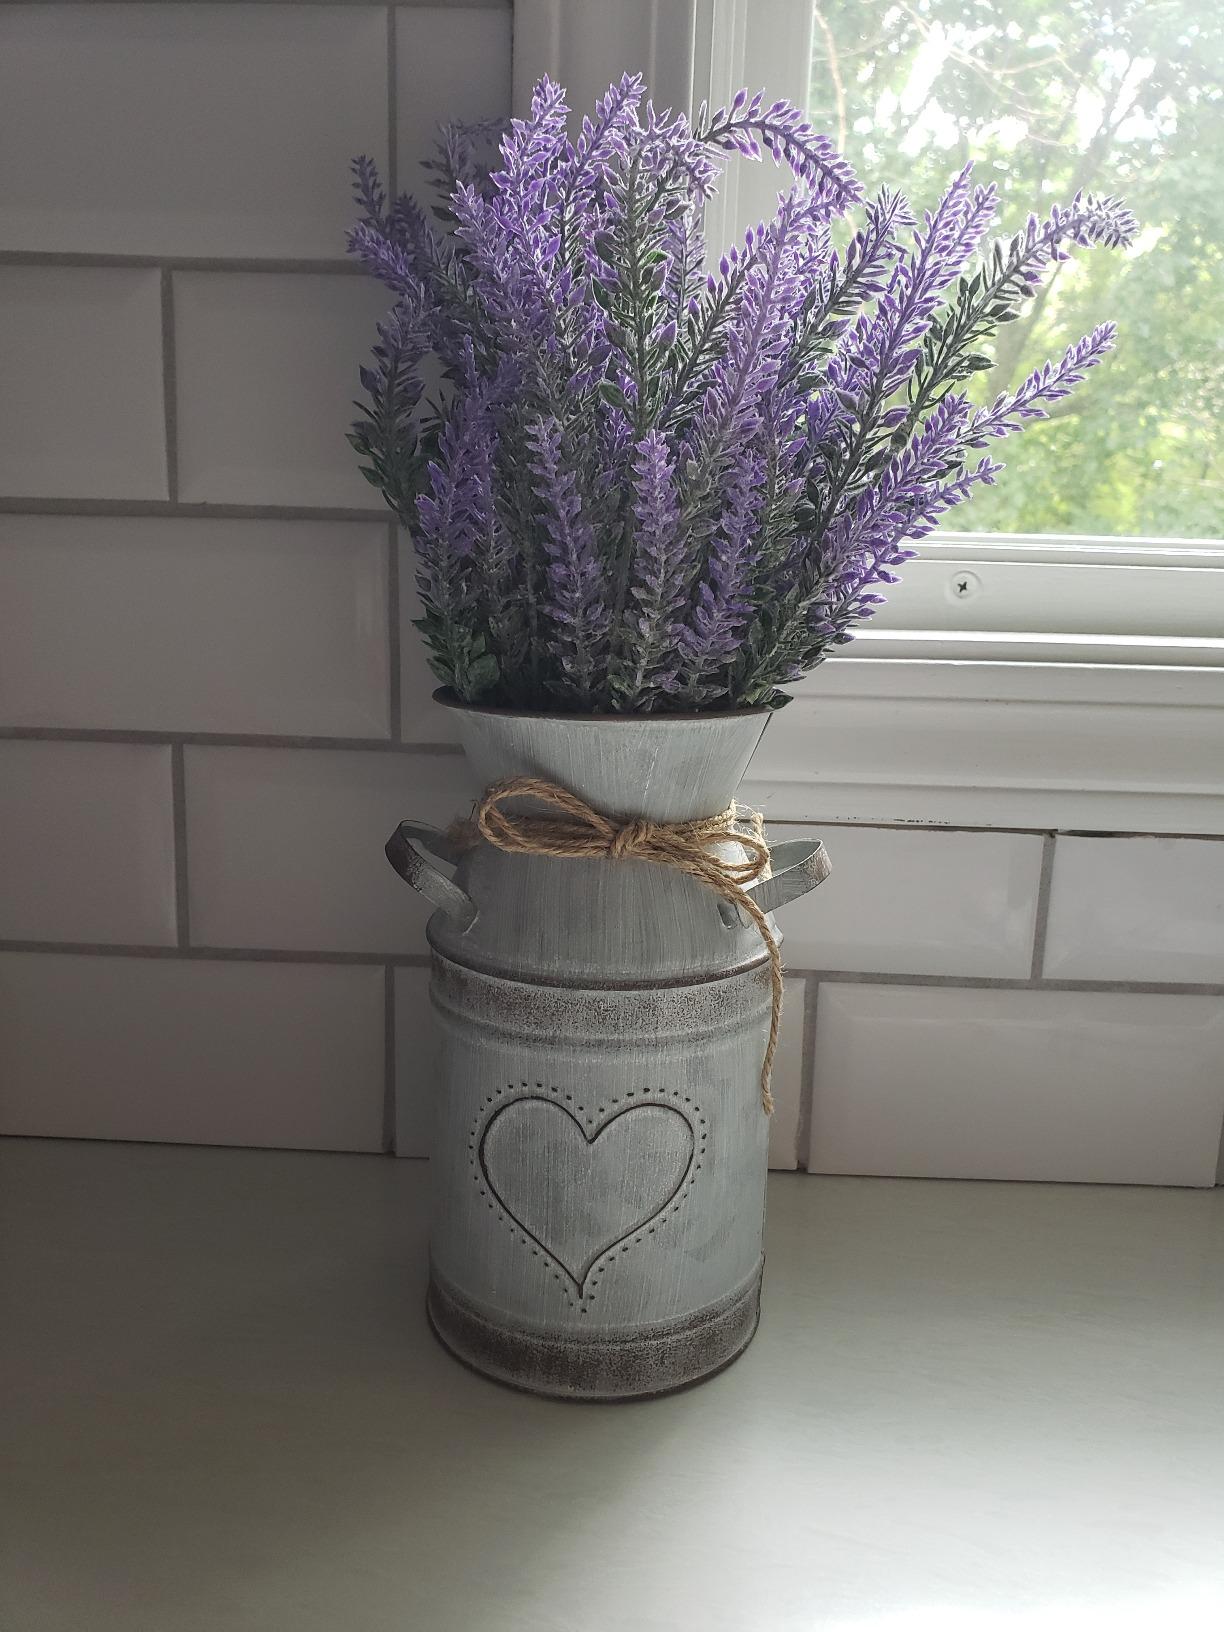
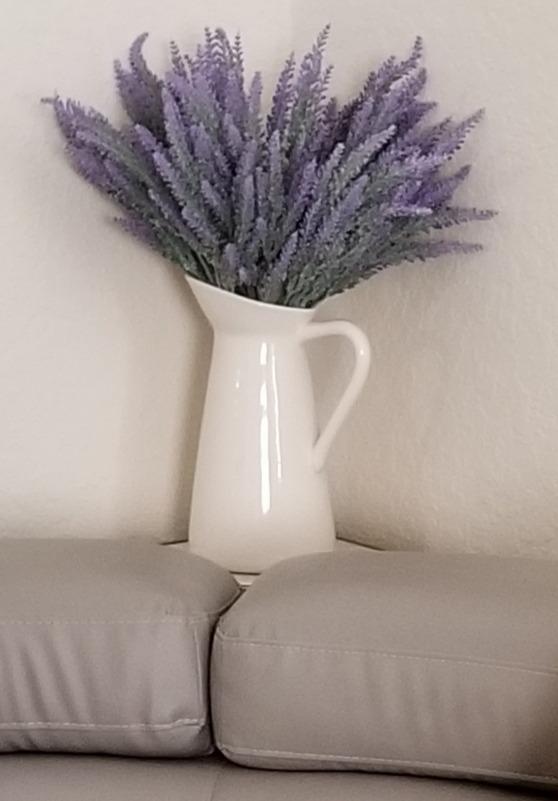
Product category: vase
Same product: no